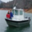
Label: ship